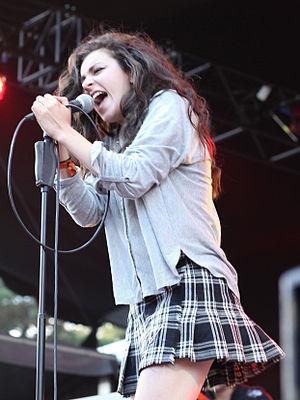
Charli XCX, de son vrai nom Charlotte Emma Aitchison, née le 2 août 1992, est une auteure-compositeure-interprète britannique.